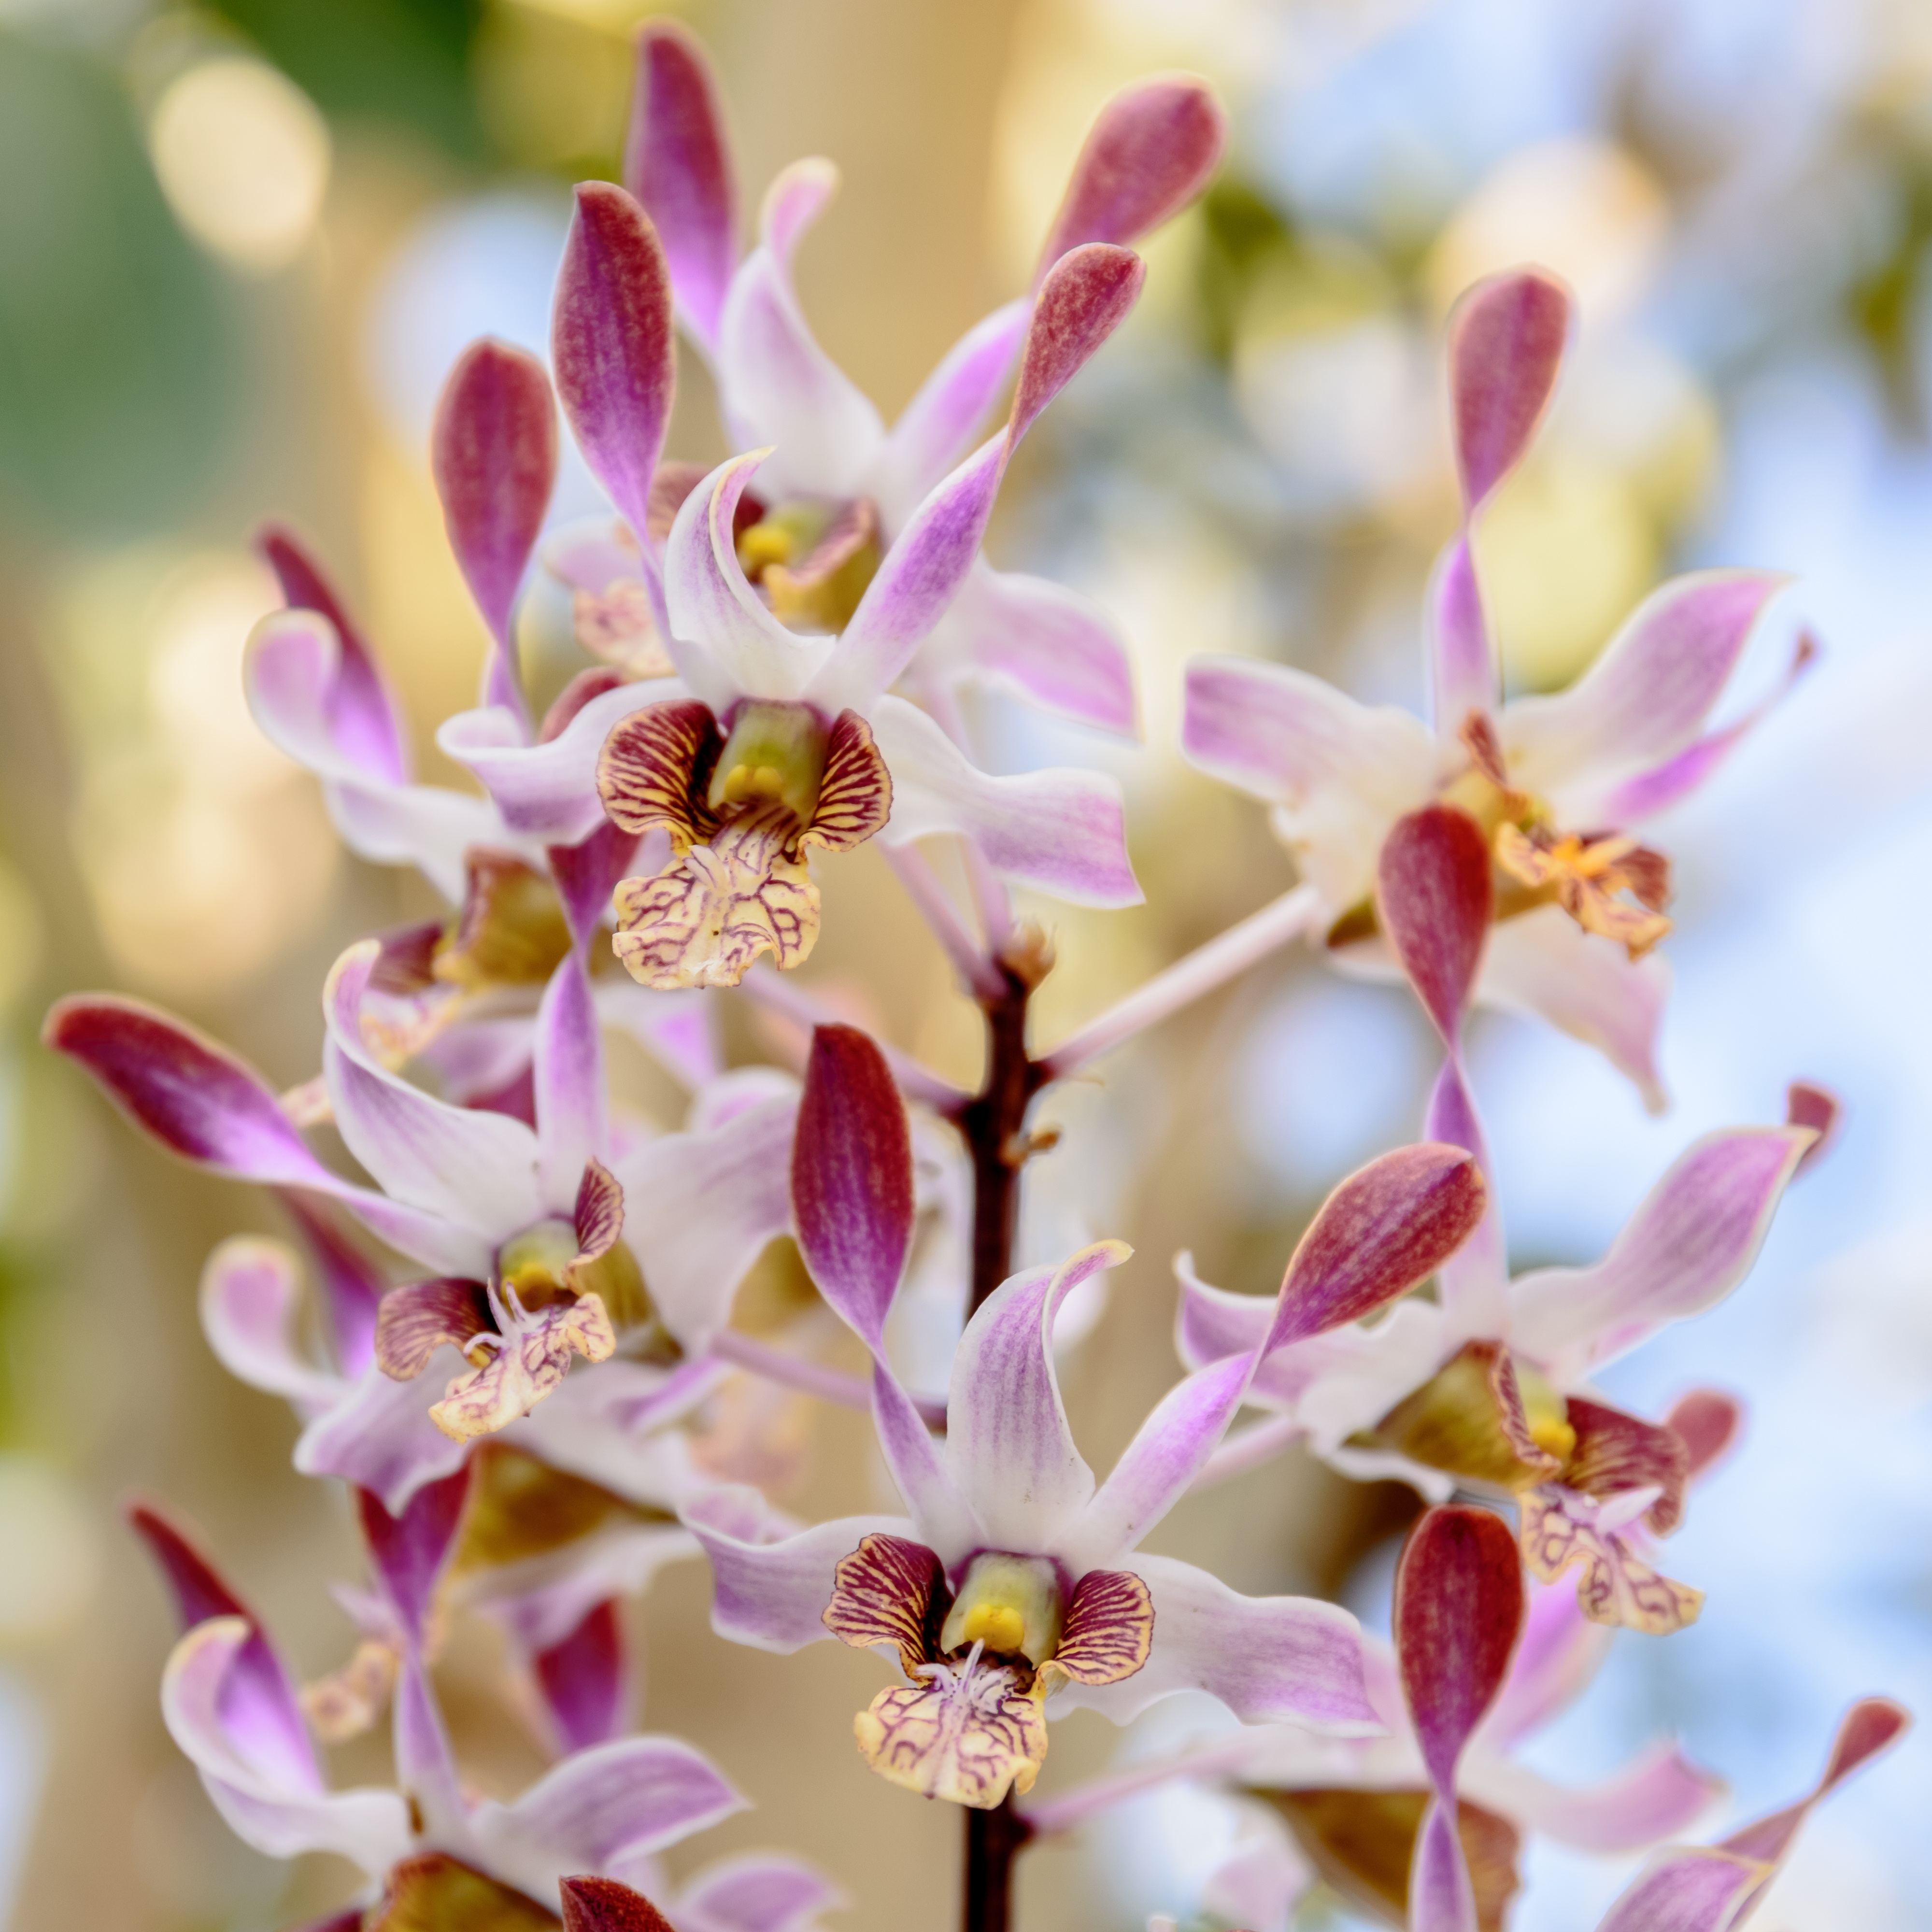
nature, branch, blossom, plant, white, flower, purple, petal, isolated, pattern, red, symbol, tropical, botany, black, closeup, pink, flora, orchid, wildflower, close up, one, background, single, bright, beauty, beautiful, macro photography, flowering plant, fragility, land plant, moth orchid